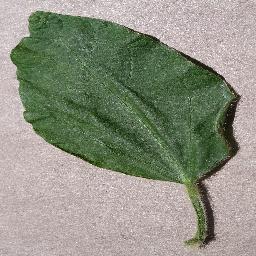
Label: Soybean___healthy